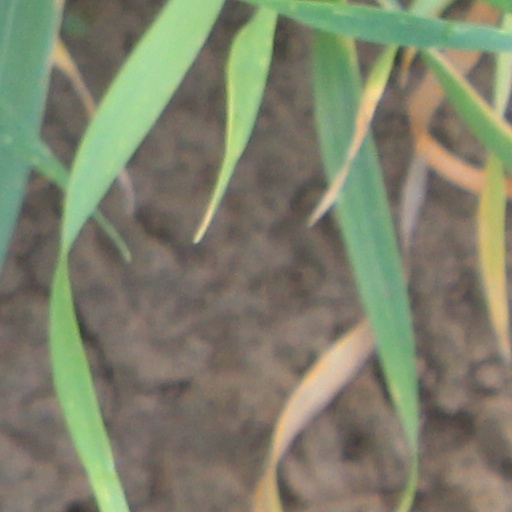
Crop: wheat